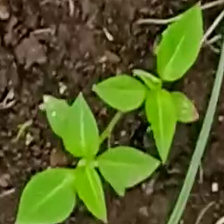
Weed species: Moti_dudhi(Euphorbia_geneculata_L)